Fabián Trujillo

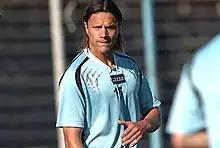

Fabián Trujillo (born July 6, 1986 in Montevideo) is a Uruguayan footballer who plays for La Luz FC.